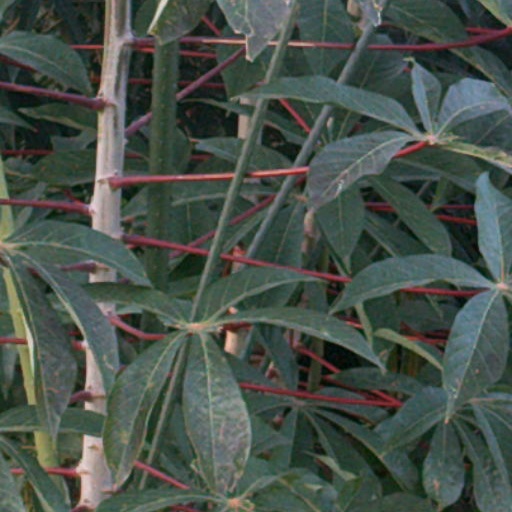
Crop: cassava